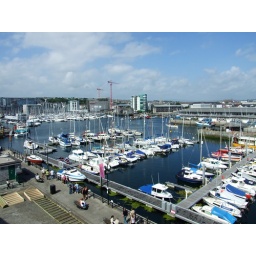
My boat is over towards the back there. The big white one.